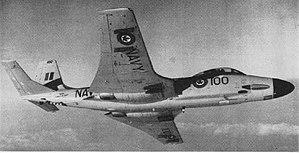
Le McDonnell F2H-1 Banshee, est un avion de chasse monoplace biréacteur construit par la McDonnell Aircraft Corporation, et destiné à être embarqué à bord de porte-avions. Ce fut en fait le deuxième chasseur développé par ce constructeur, et il fut utilisé pendant la Guerre de Corée.
Le NCSM Bonaventure est un porte-avions de la classe Majestic, initialement construit sous le nom de HMS Powerful pour la Royal Navy britannique. Il servit dans la Marine royale canadienne puis dans le Commandement de la Force maritime des Forces canadiennes de 1957 à 1970. Il fut le dernier porte-avions du Canada.